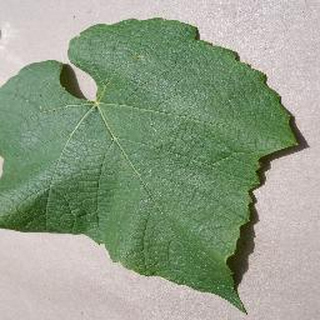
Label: healthy_grape